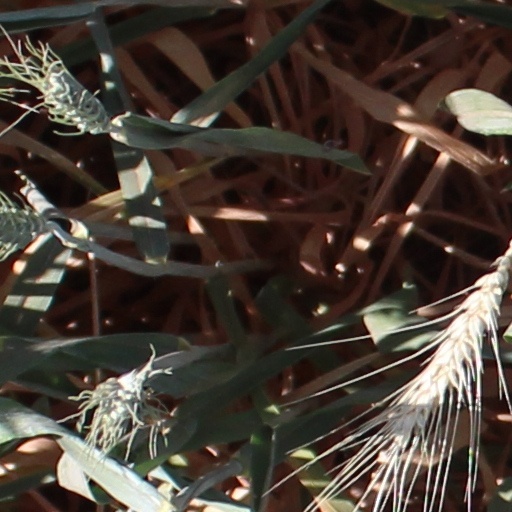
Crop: wheat